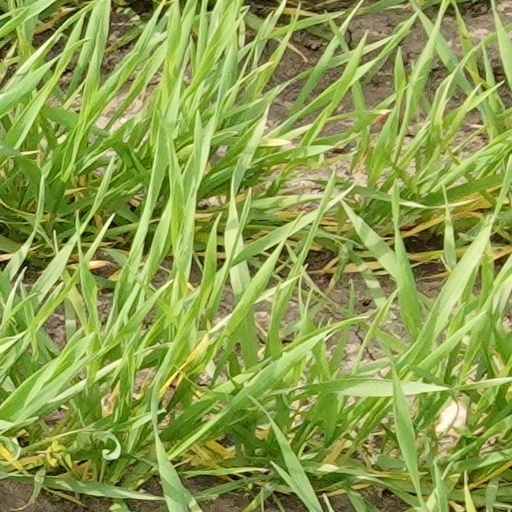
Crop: wheat